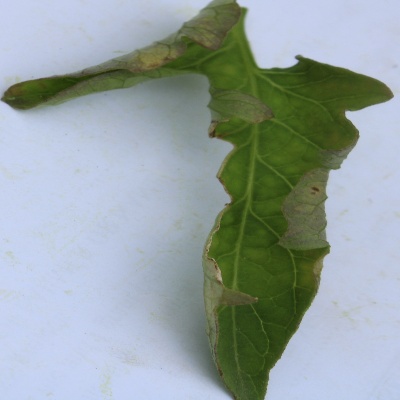
Crop: Tomato
Condition: leaf curl